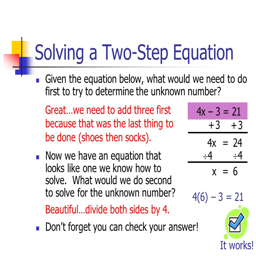
inverse operations like the socks and shoes example , the order in which you undo the actions matters when dealing with numbers .